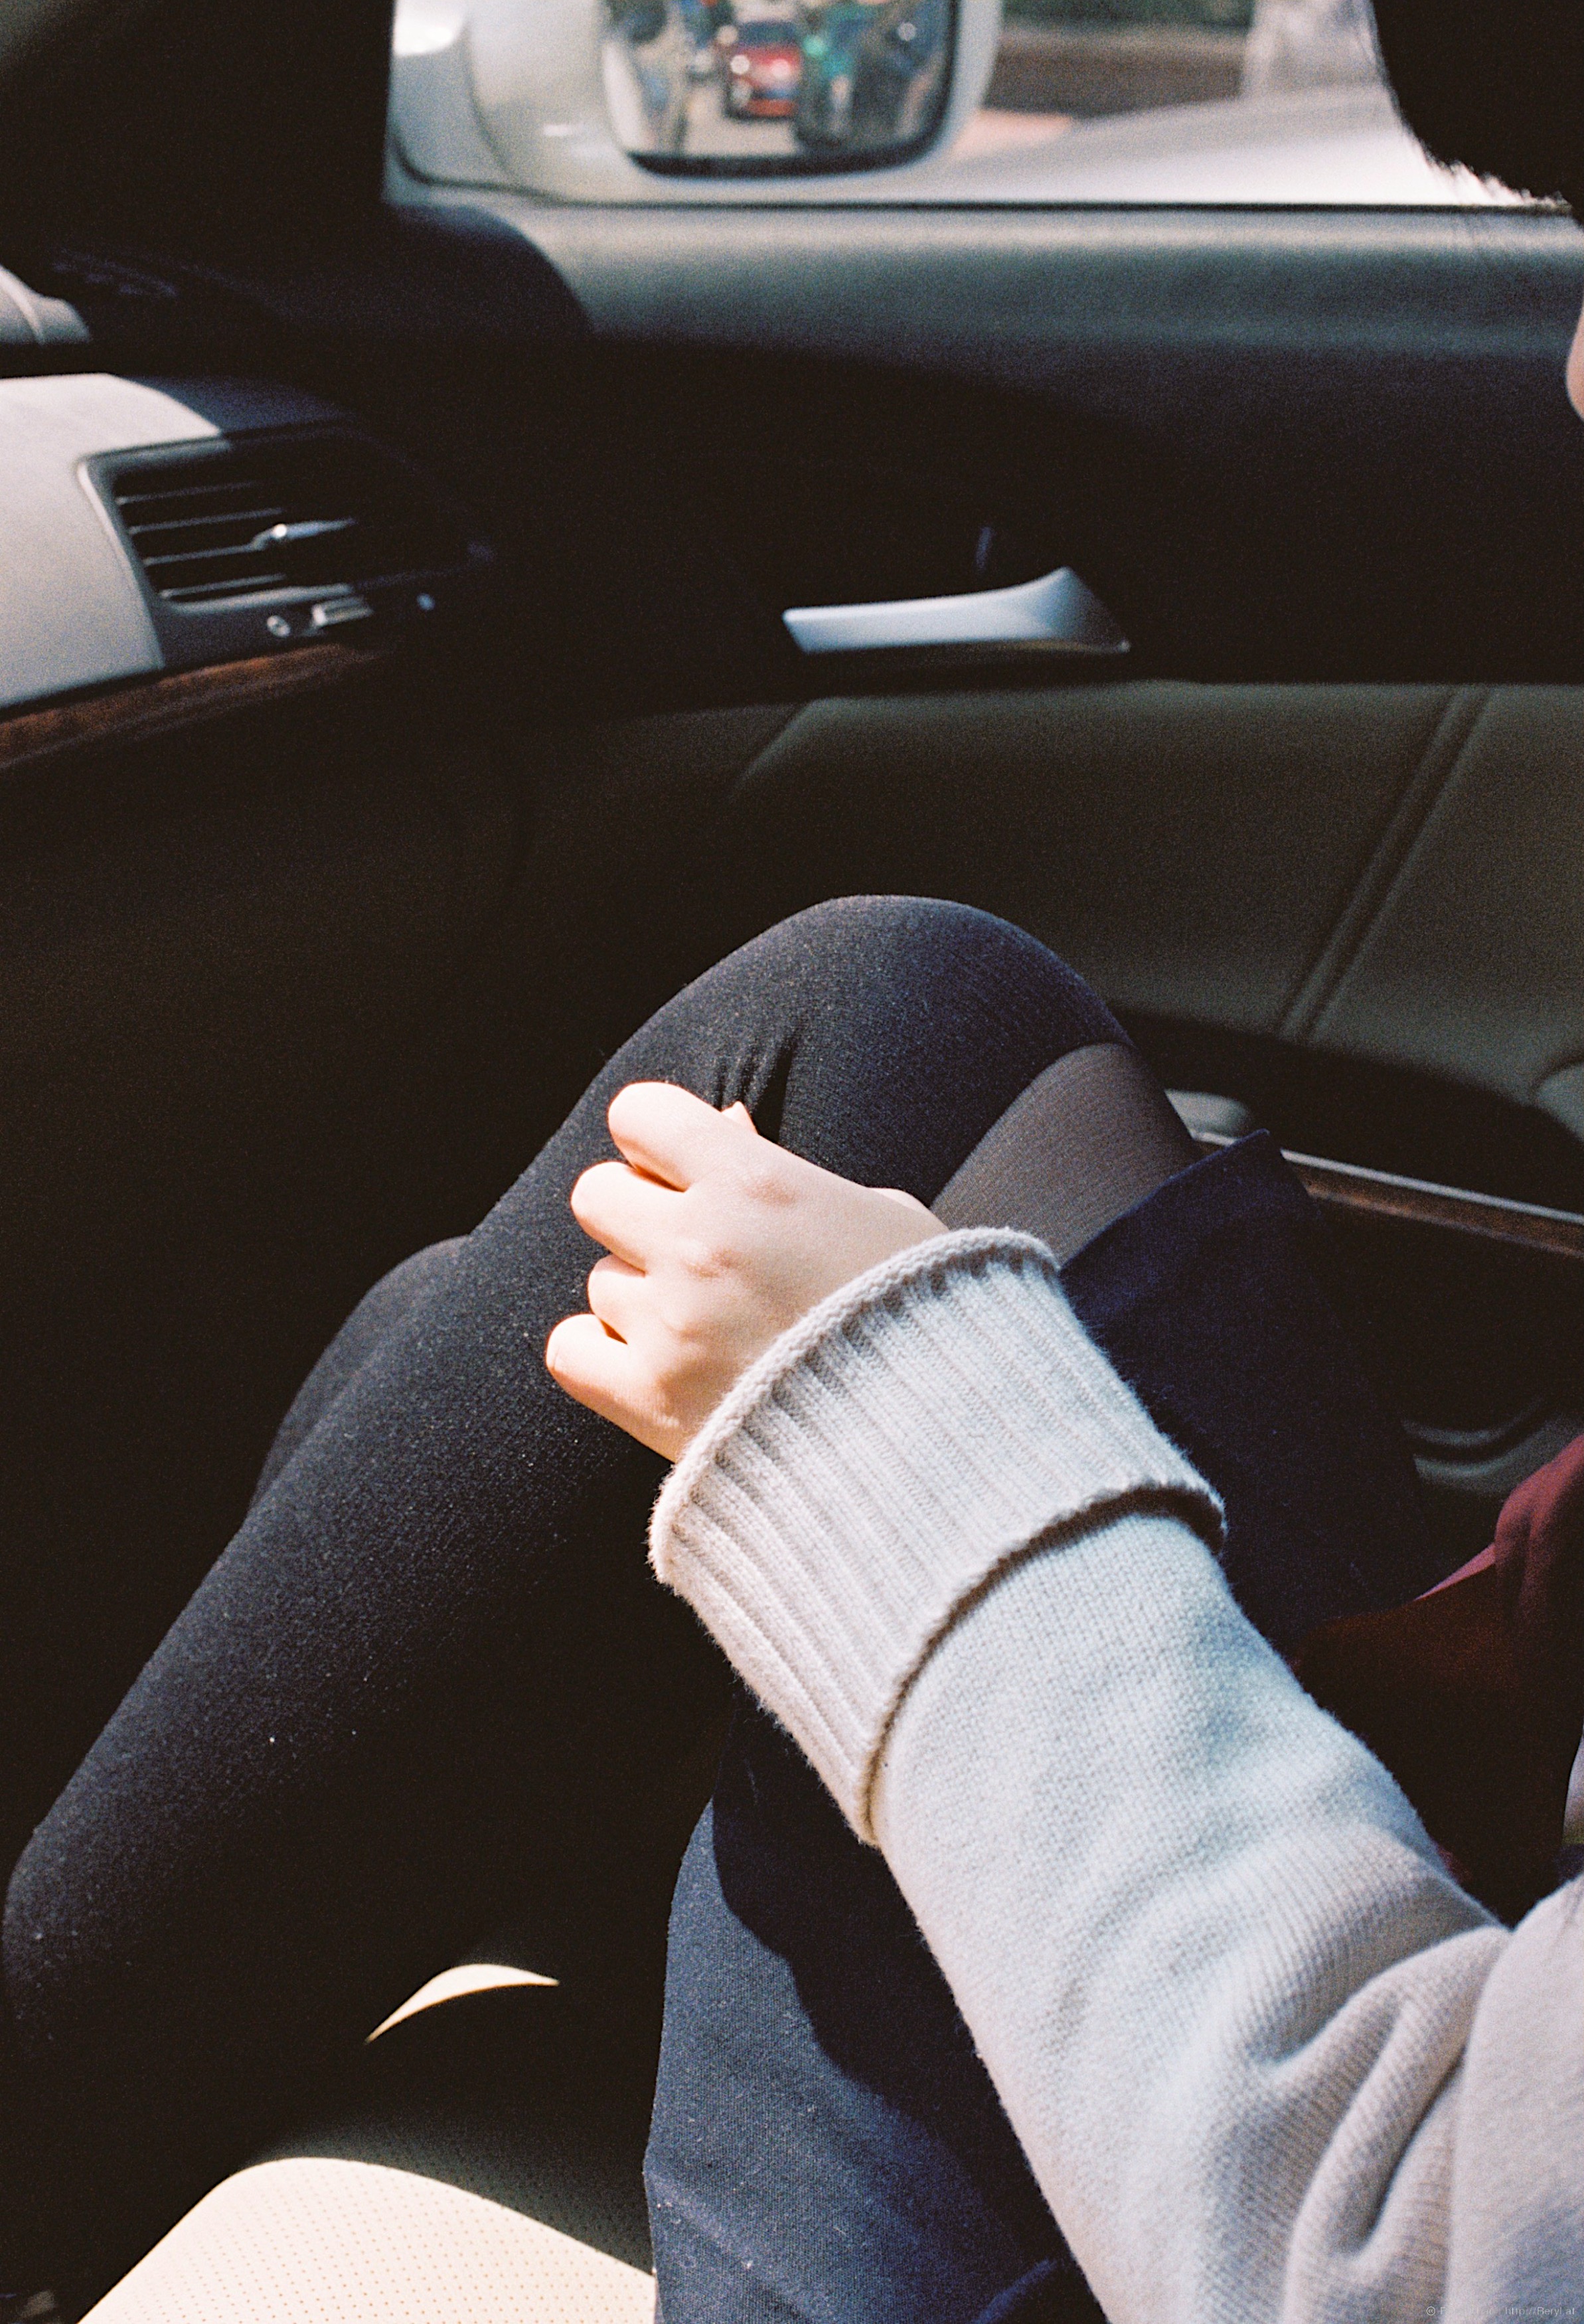
hand, girl, car, vintage, driving, cute, film, analog, leg, portrait, vehicle, student, nikon, steering wheel, arm, sunny, 50mm, hands, legs, faceless, kodak, detail, car seat, socks, kneehighsocks, kneesocks, pantyhose, teenage, 135, nikonf3, kodakportra400, highschool, portra400, automobile make, automotive exterior